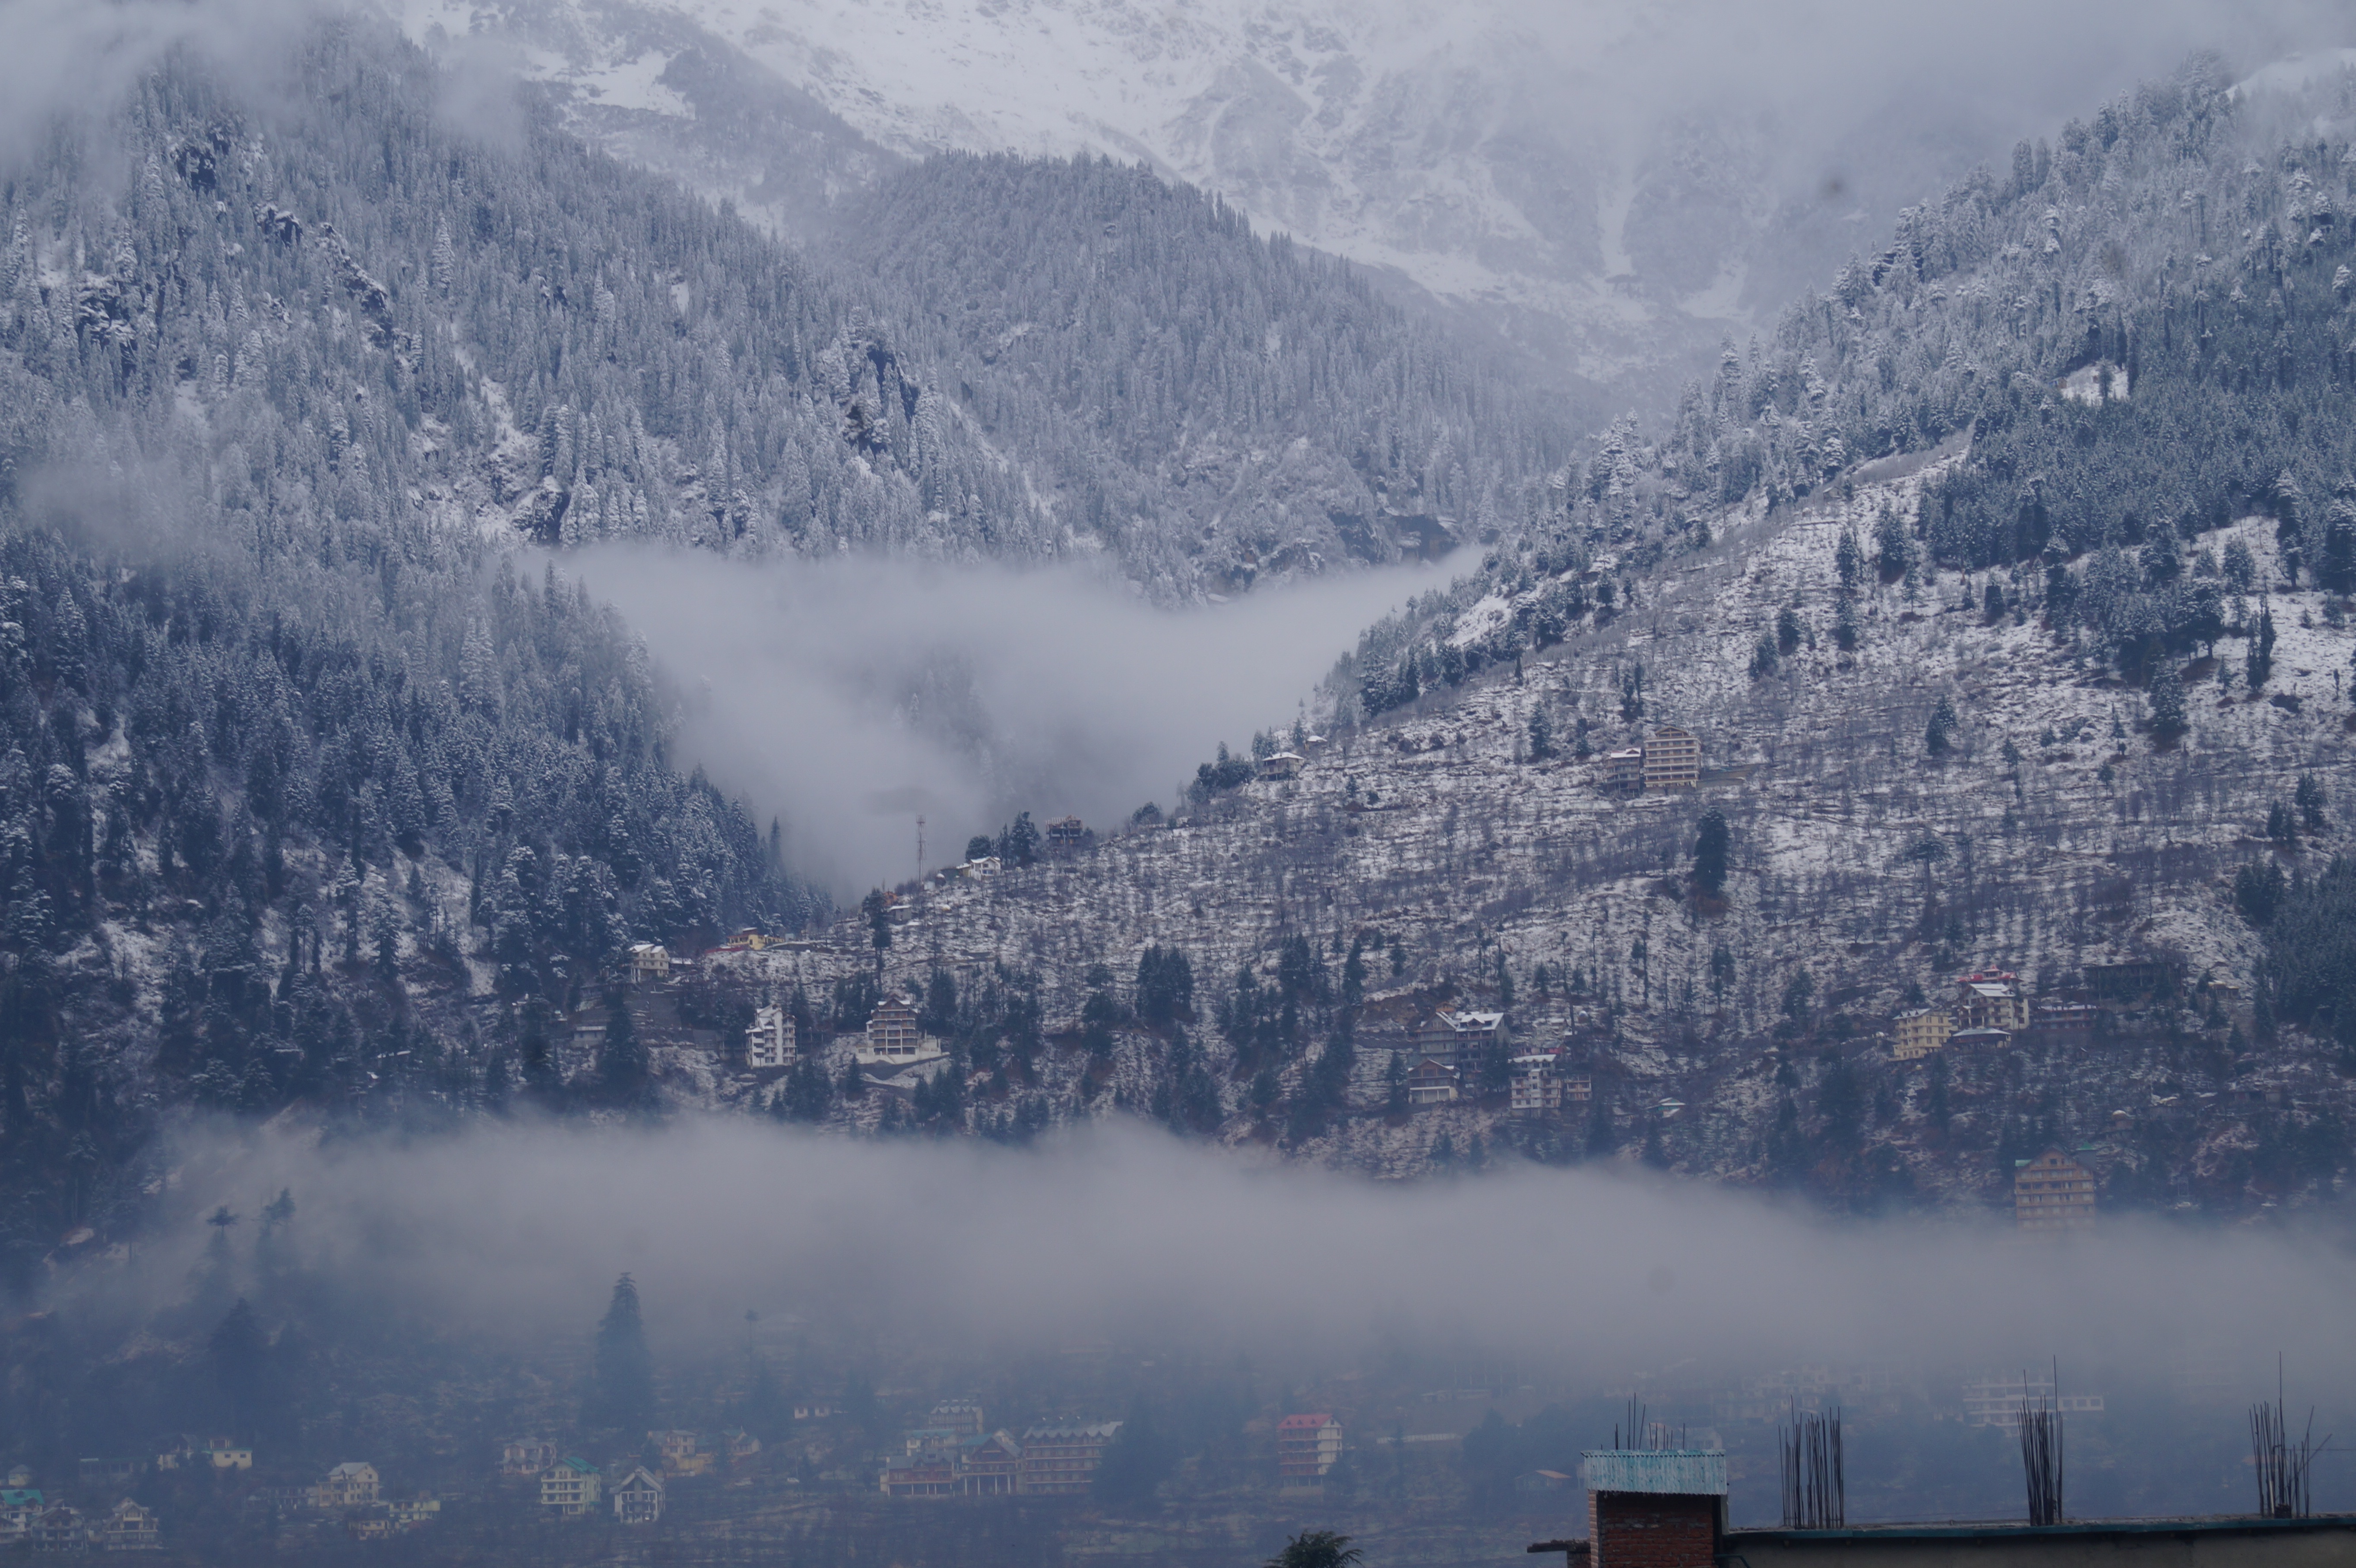
nature, mountain, snow, winter, cloud, fog, mist, morning, lake, mountain range, weather, season, alps, landform, geographical feature, atmospheric phenomenon, mountainous landforms, geological phenomenon